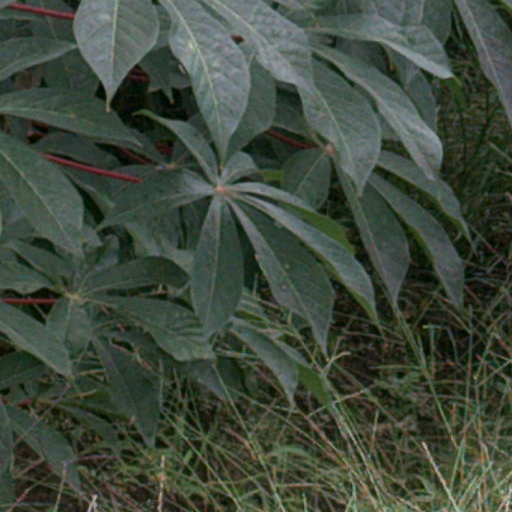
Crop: cassava